Susquehanna University

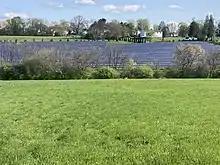
Susquehanna University solar array

In 2017, the institution dedicated a $7 million space to welcome prospective students and families. According to the Susquehanna's website, Admission House was funded through contributions from the board of trustees. Unlike most other buildings on campus, the Admission House has a white facade instead of a naturally red-brick exterior. The building was designed by architect Peter Bohlin of Bohlin Cywinski Jackson as a modern take on a barn.